Penrod and Sam (novel)

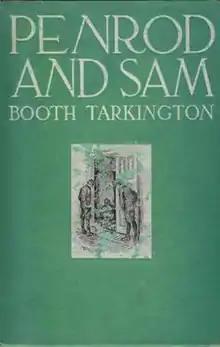
First edition

Penrod and Sam is a novel by Booth Tarkington that was first published in 1916. it is set pre-World War I. This is a sequel to his earlier book "Penrod", and focuses more on the relationship between the main character of the previous book, Penrod Schofield, and his best friend, Sam Williams. More of Penrod's adventures appear in the final book of the series "Penrod Jashber" (1929). The three books were published together in one volume, "Penrod: His Complete Story", in 1931.